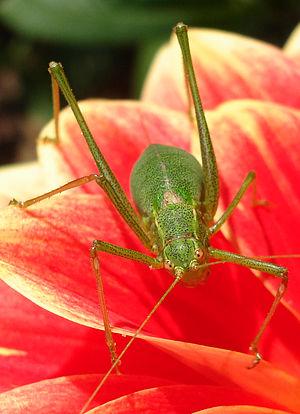
Leptophyes punctatissima, la leptophye ponctuée souvent appelée sauterelle ponctuée, est une espèce d'orthoptères de la famille des Tettigoniidae.